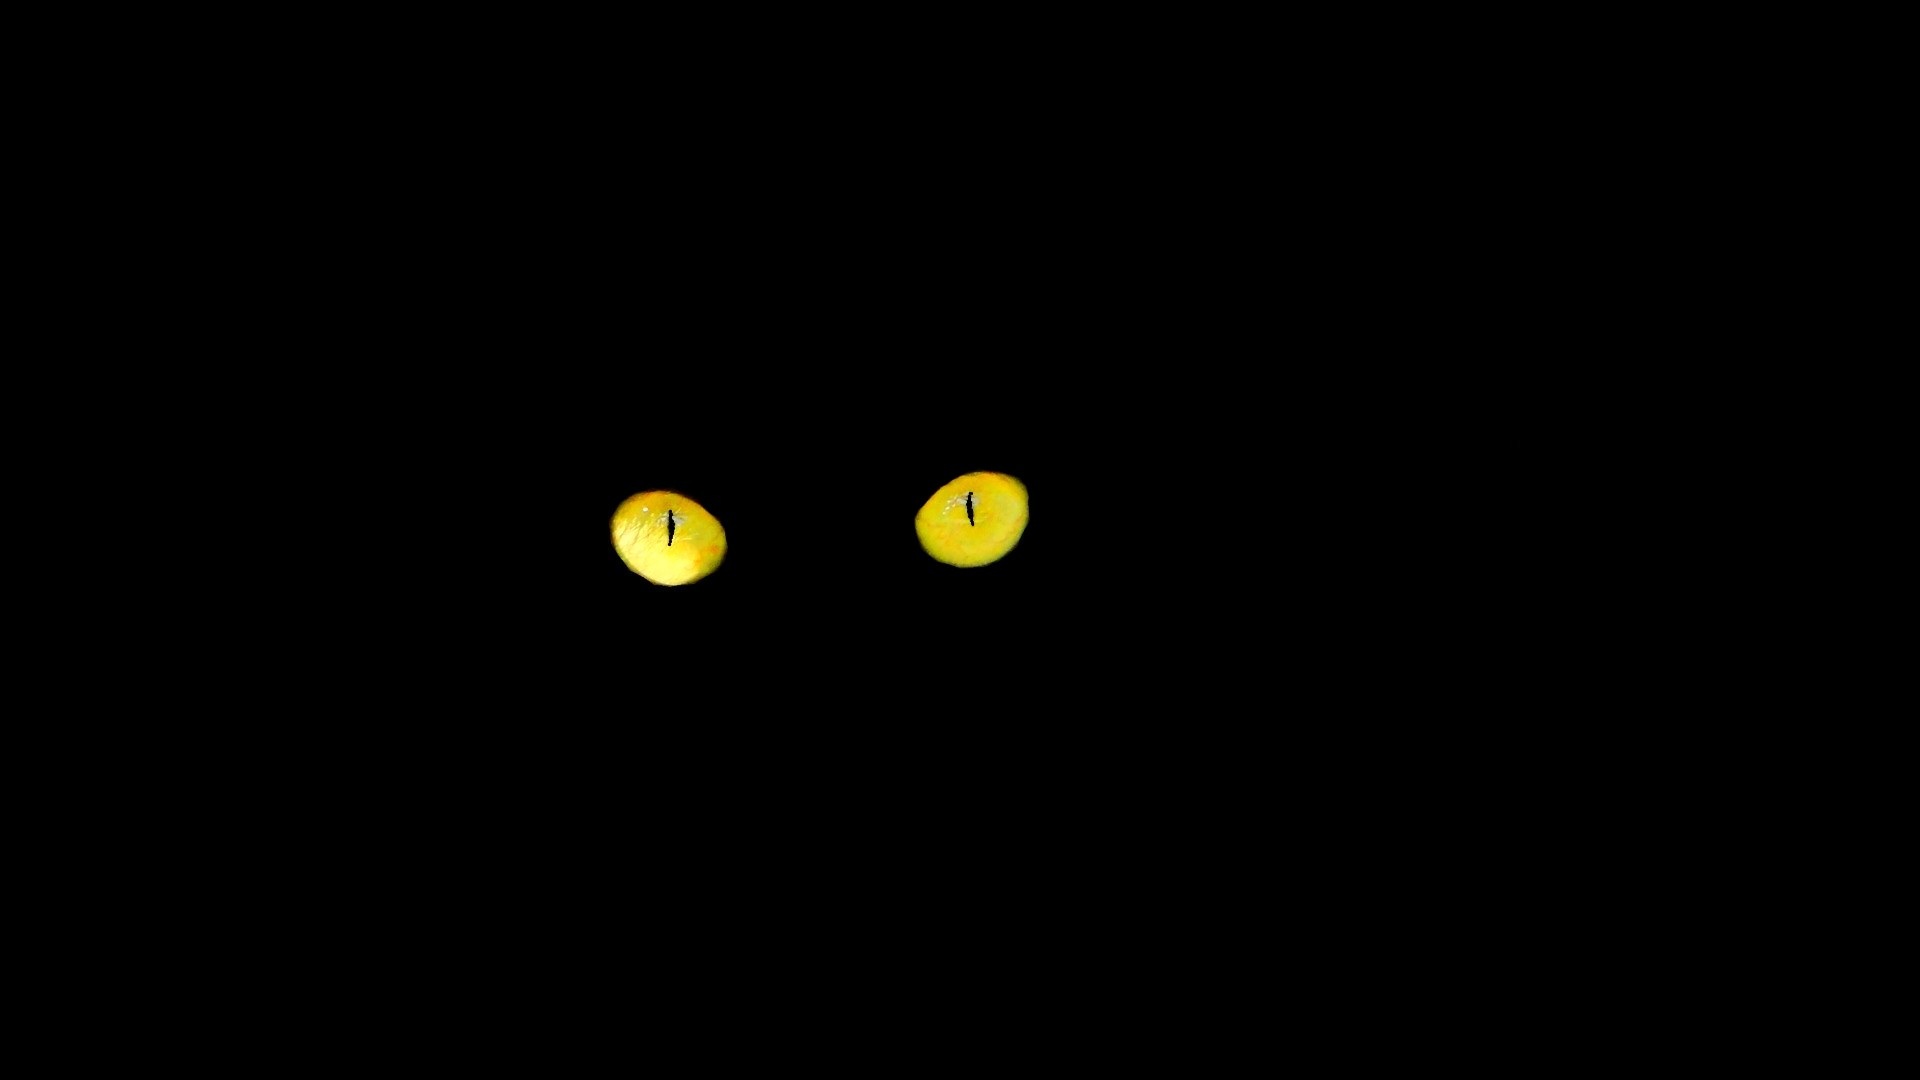
black cat, circle, eyes, screenshot, cat's eyes, computer wallpaper